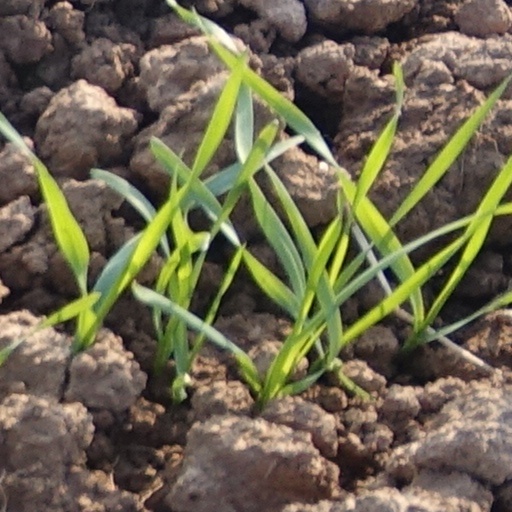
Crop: wheat